L'Aquila

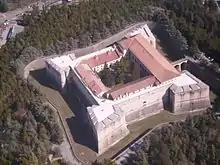
The Spanish fort.

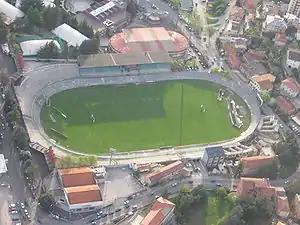
Tommaso Fattori Stadium

Although less than an hour-and-a-half drive from Rome, and popular with Romans for summer hiking and winter skiing in surrounding mountains, the city is sparsely visited by tourists. Among the sights are: